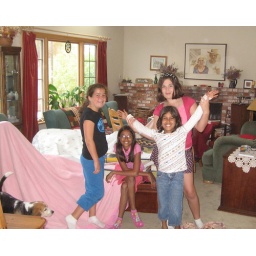
kids building tents in house